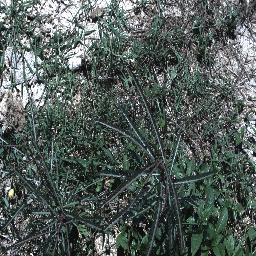
Label: parkinsonia